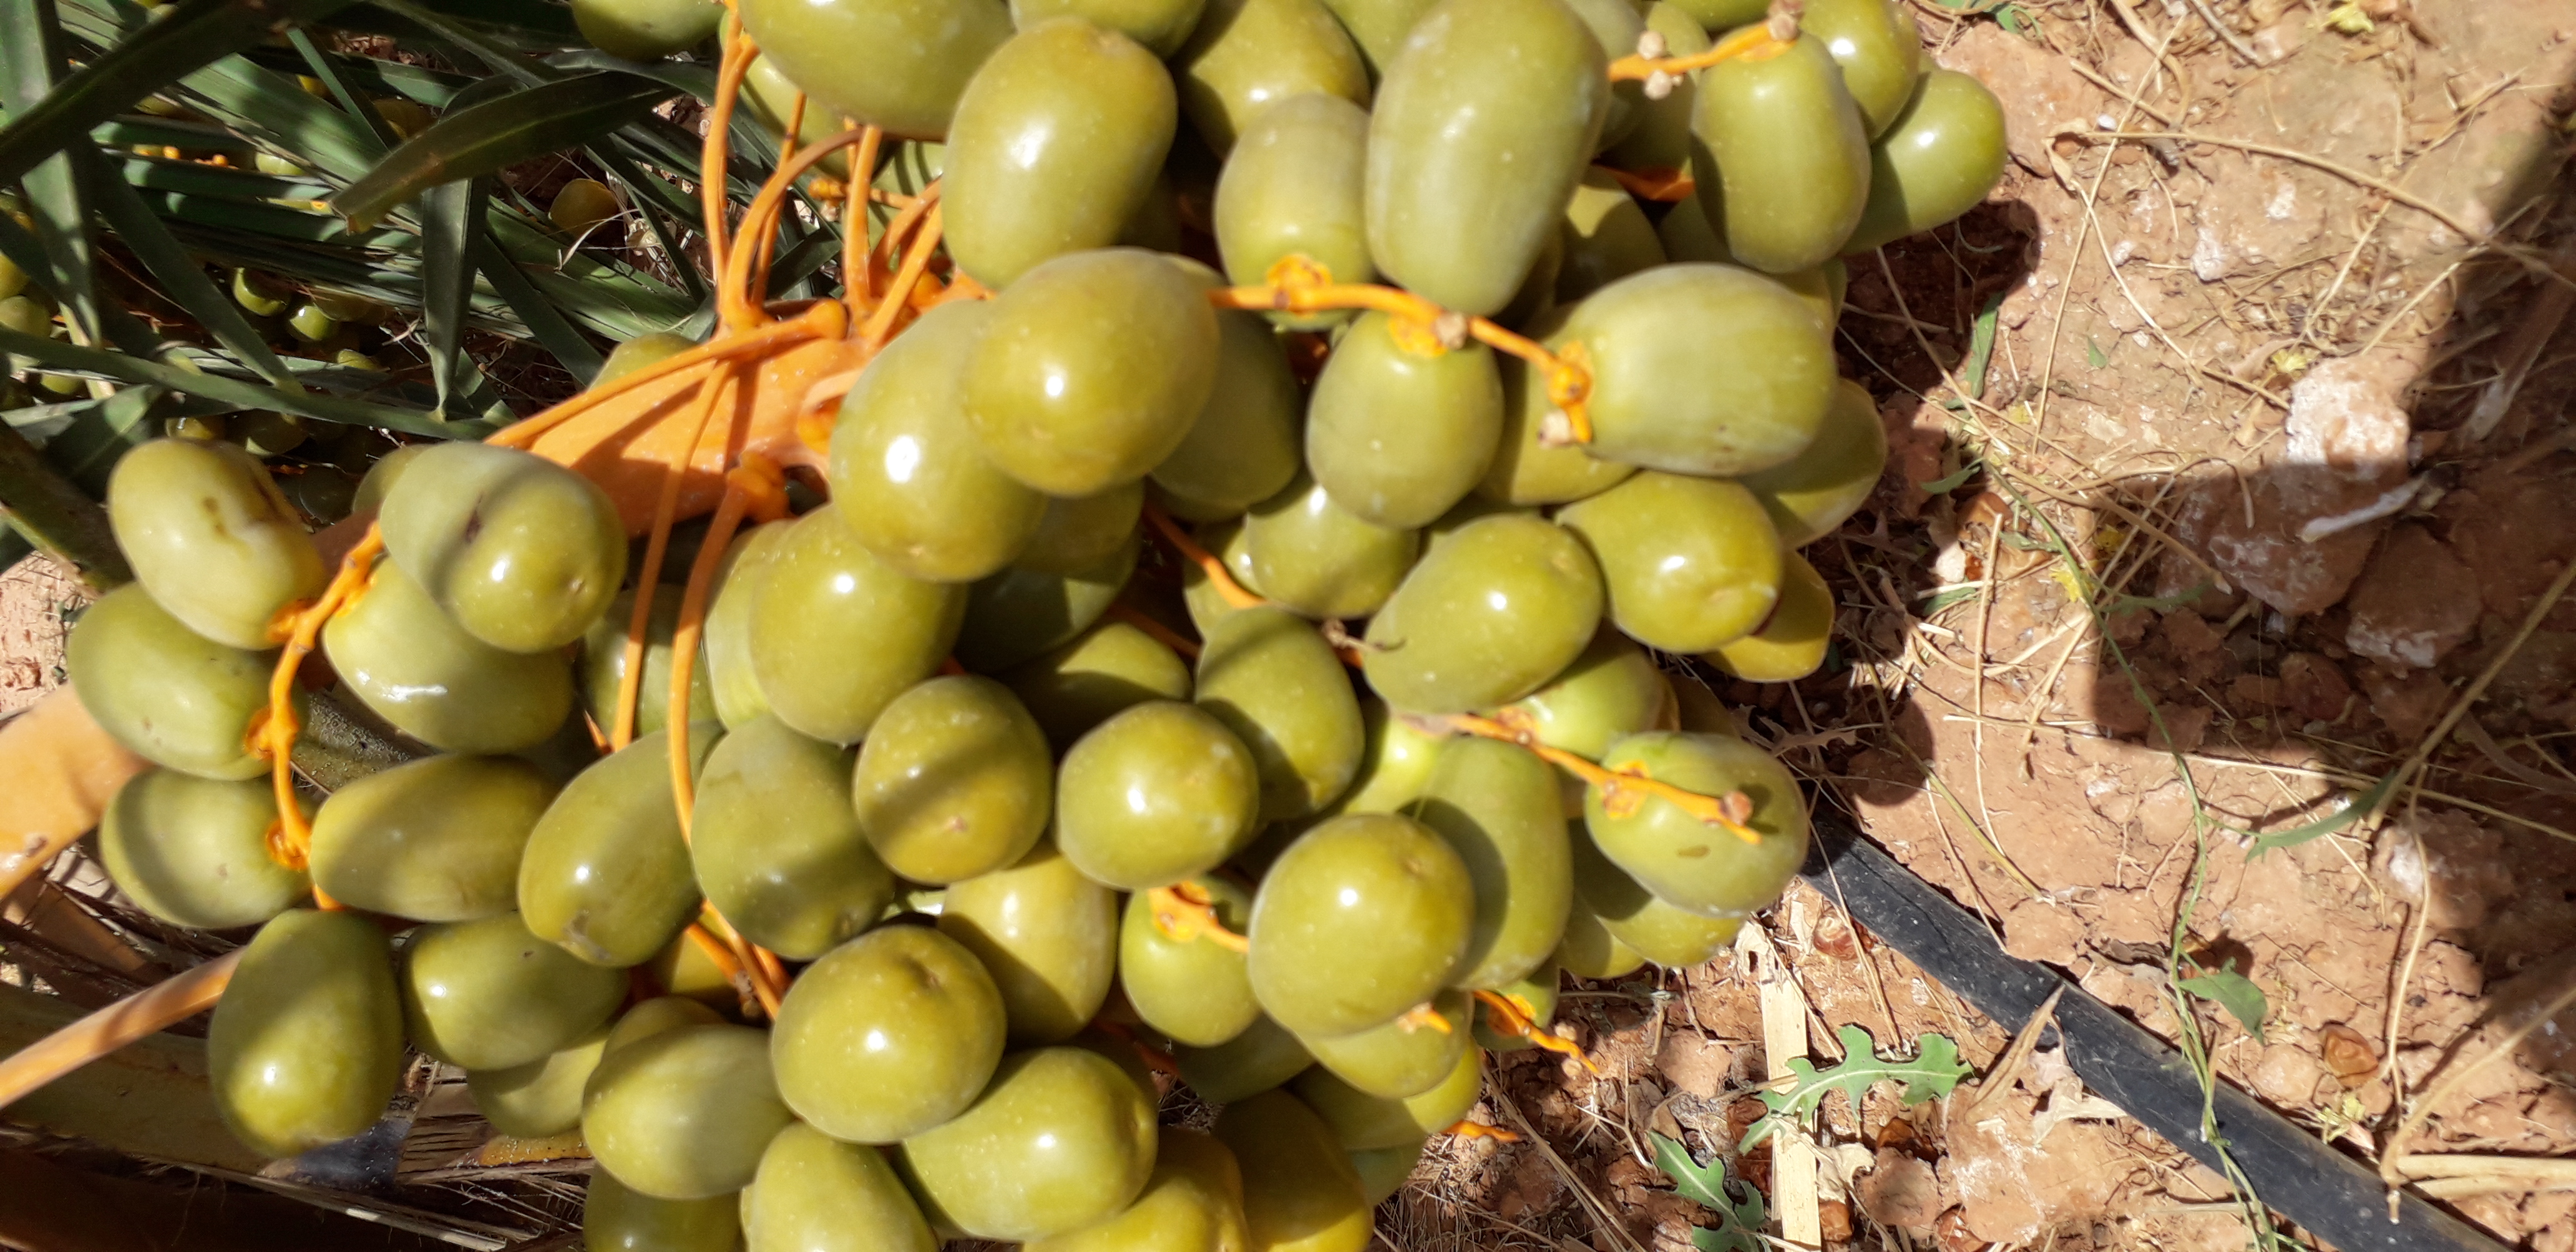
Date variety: Boufagous